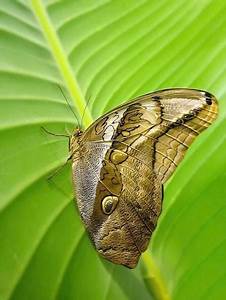
Label: farfalla